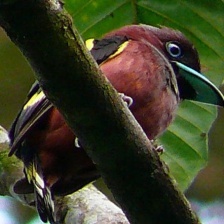
Species: BANDED BROADBILL
Scientific name: EURYLAIMUS JAVANICUS